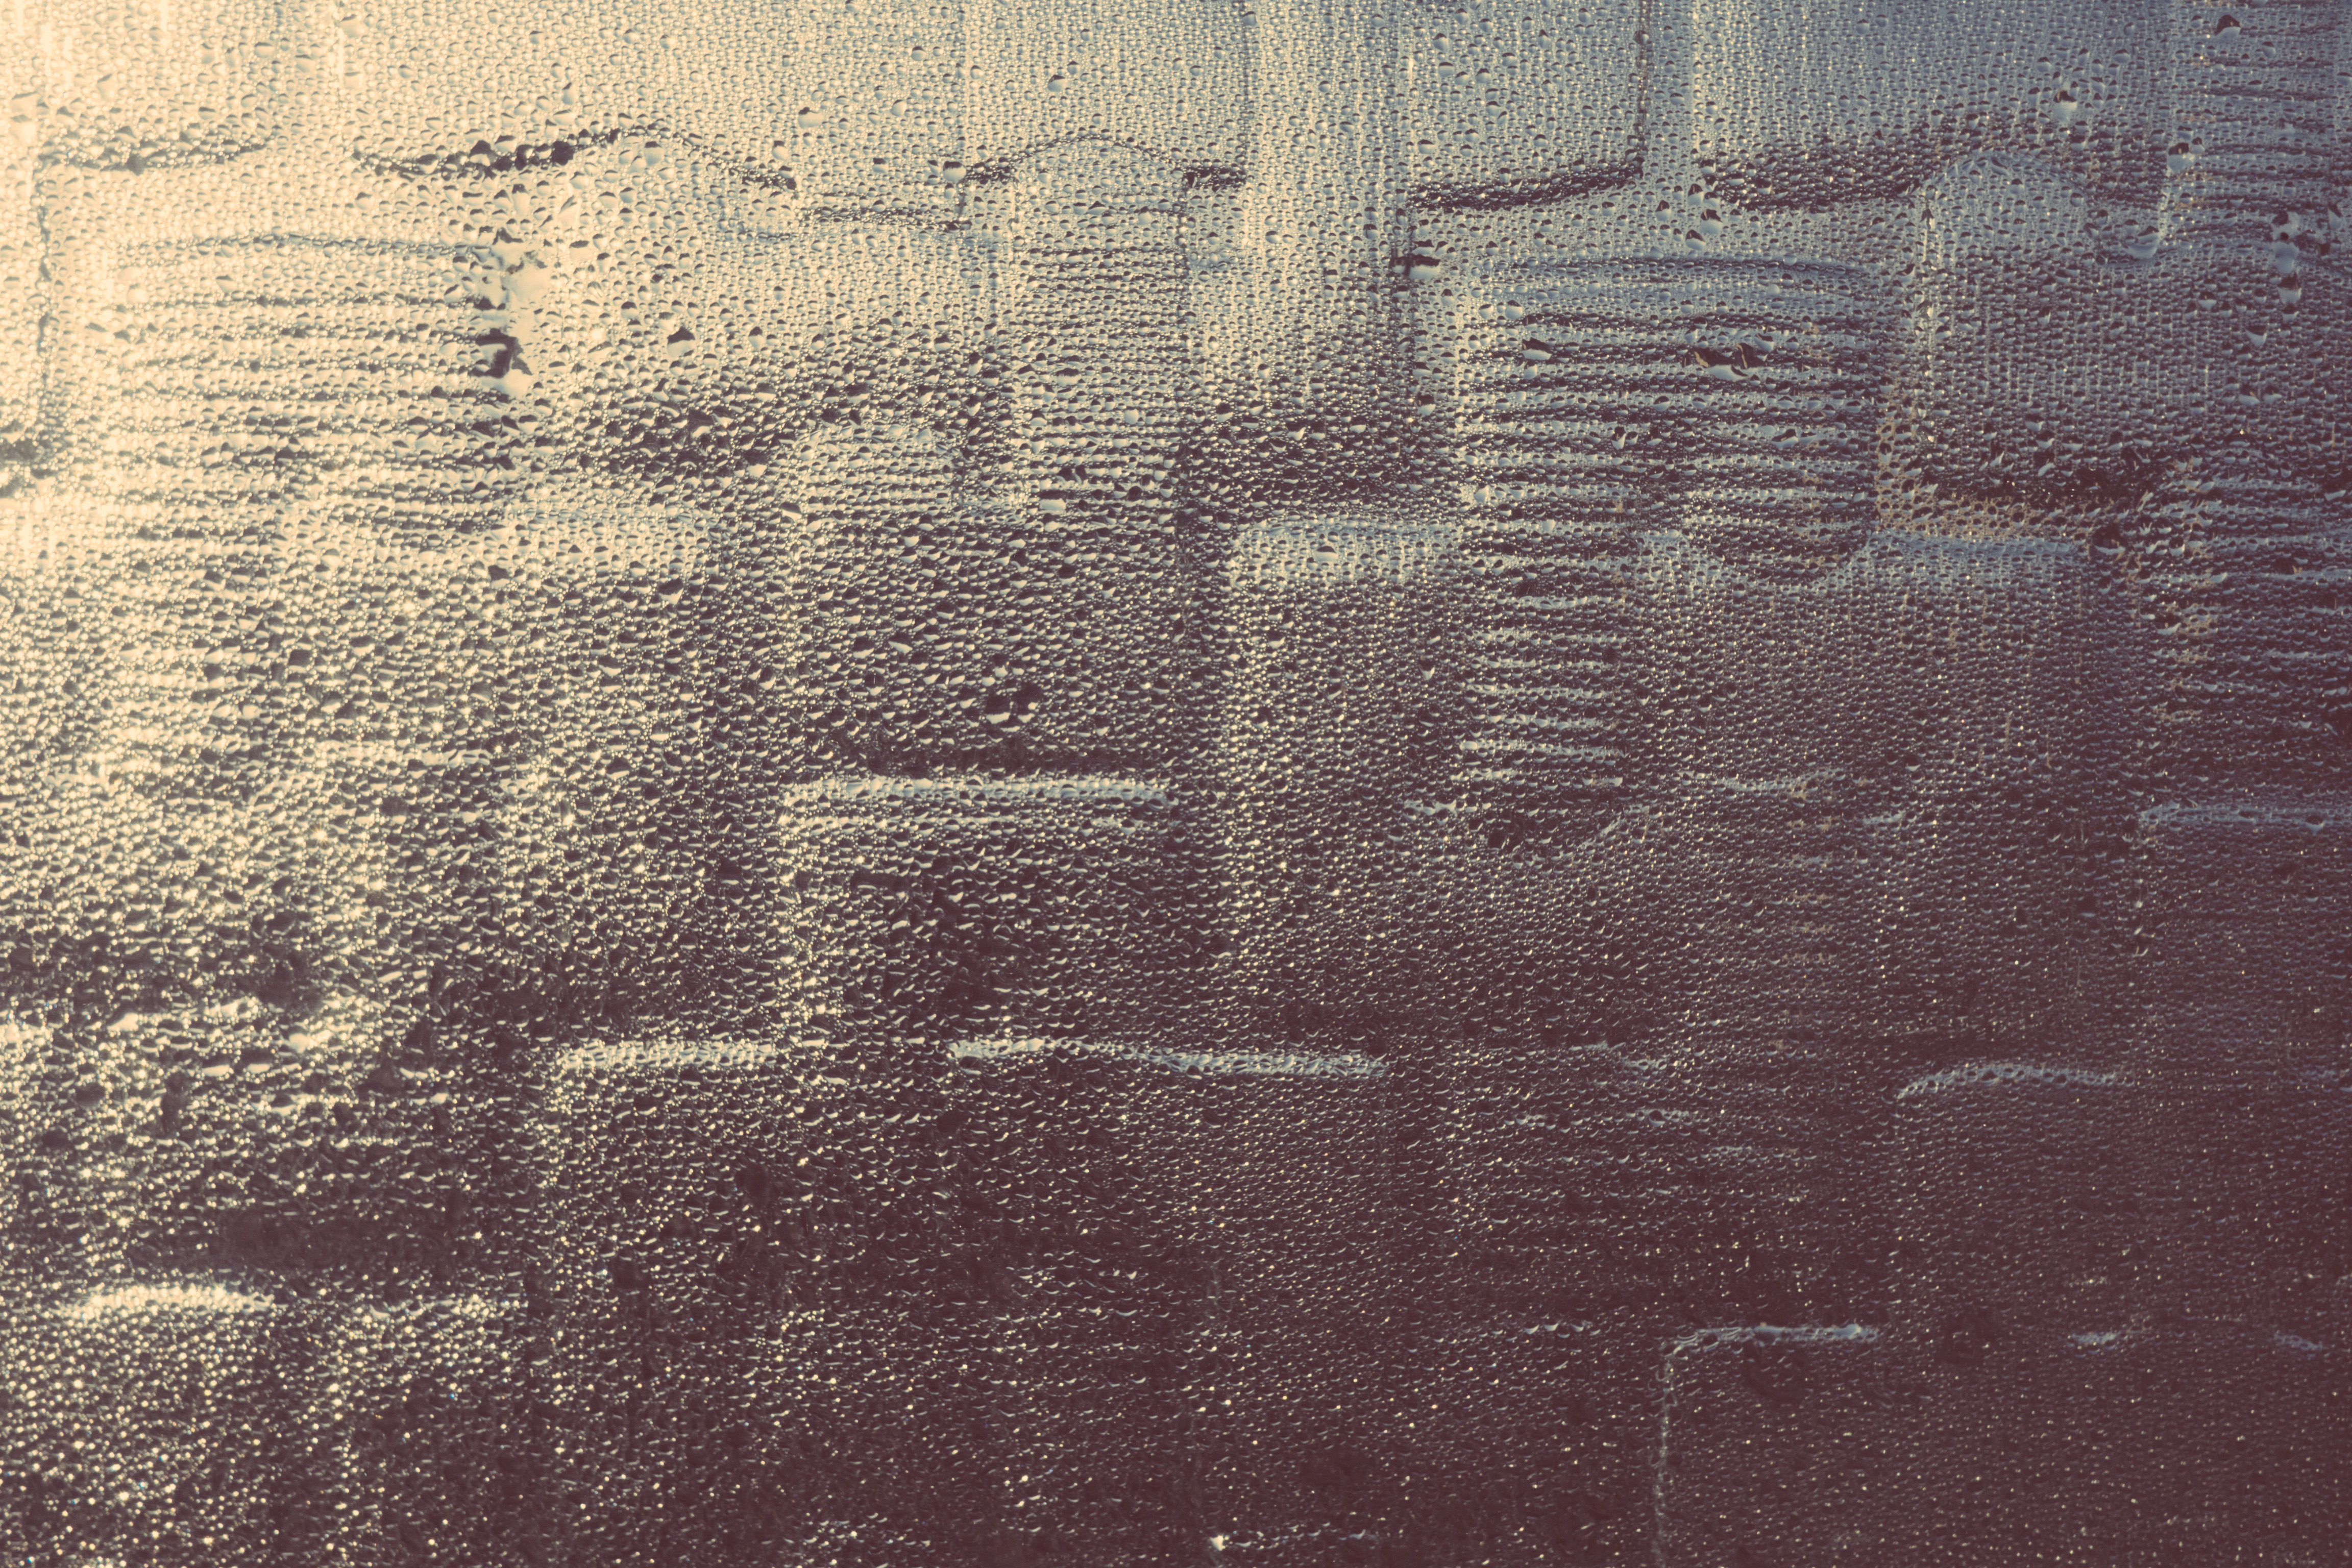
wall, text, brown, wood, line, pattern, Tints and shades, beige, floor, metal